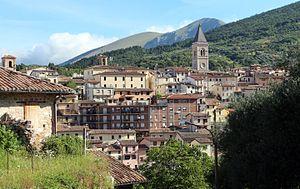
Gualdo Tadino est une commune italienne d'environ 15 900 habitants, située dans la province de Pérouse, dans la région Ombrie, en Italie centrale.